Dr. Jart+

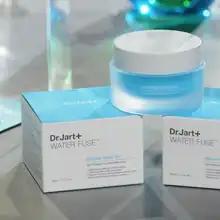

Dr. Jart+ was in development for three years before being launched into dermatological clinics. It was officially launched for commercial use in December 2004. Dr. Jart+ was first sold through e-commerce sites. Its revenue in 2005 amounted to 500 million won (around $4.725million, in 2005). By 2008, sales had reached seven billion won.